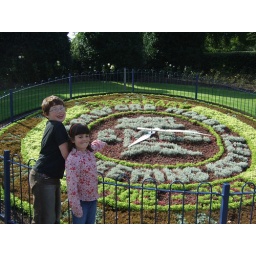
Eve &amp;amp; Jack reenacting Louise' appearance in a local paper when the clock was new